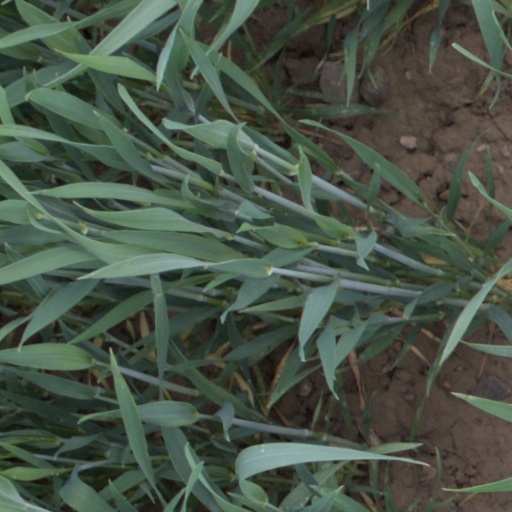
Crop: wheat